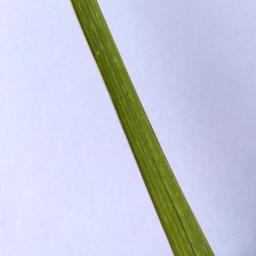
Label: Rice___Healthy